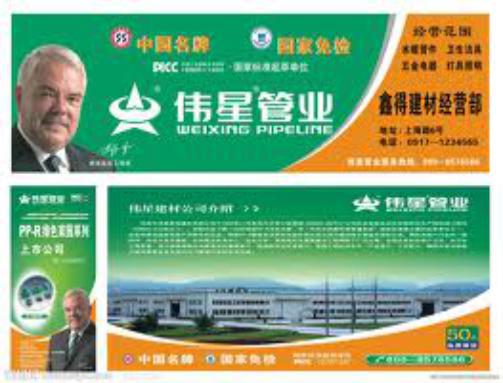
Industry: Others